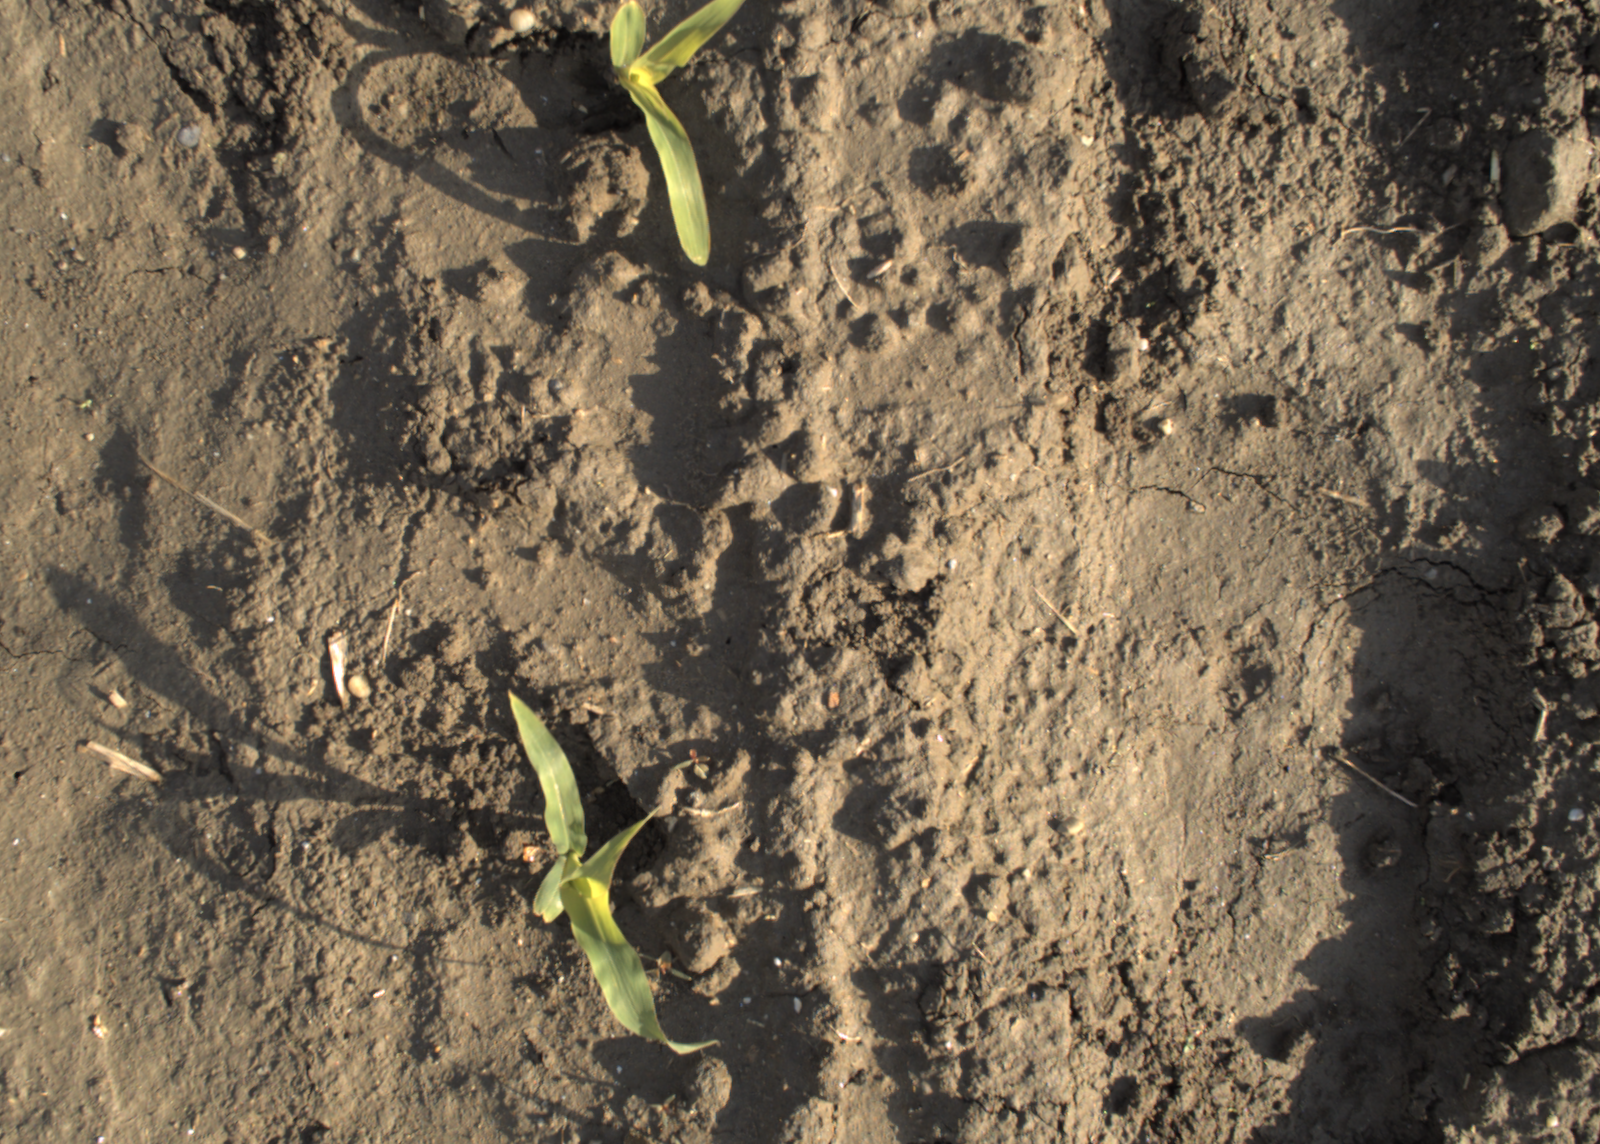
Capture date: 13.10.2021 09:53:42
Weather: mixed
Wind: strong
Seeding date: 02.09.2021
Plant canopy height (mm): 956